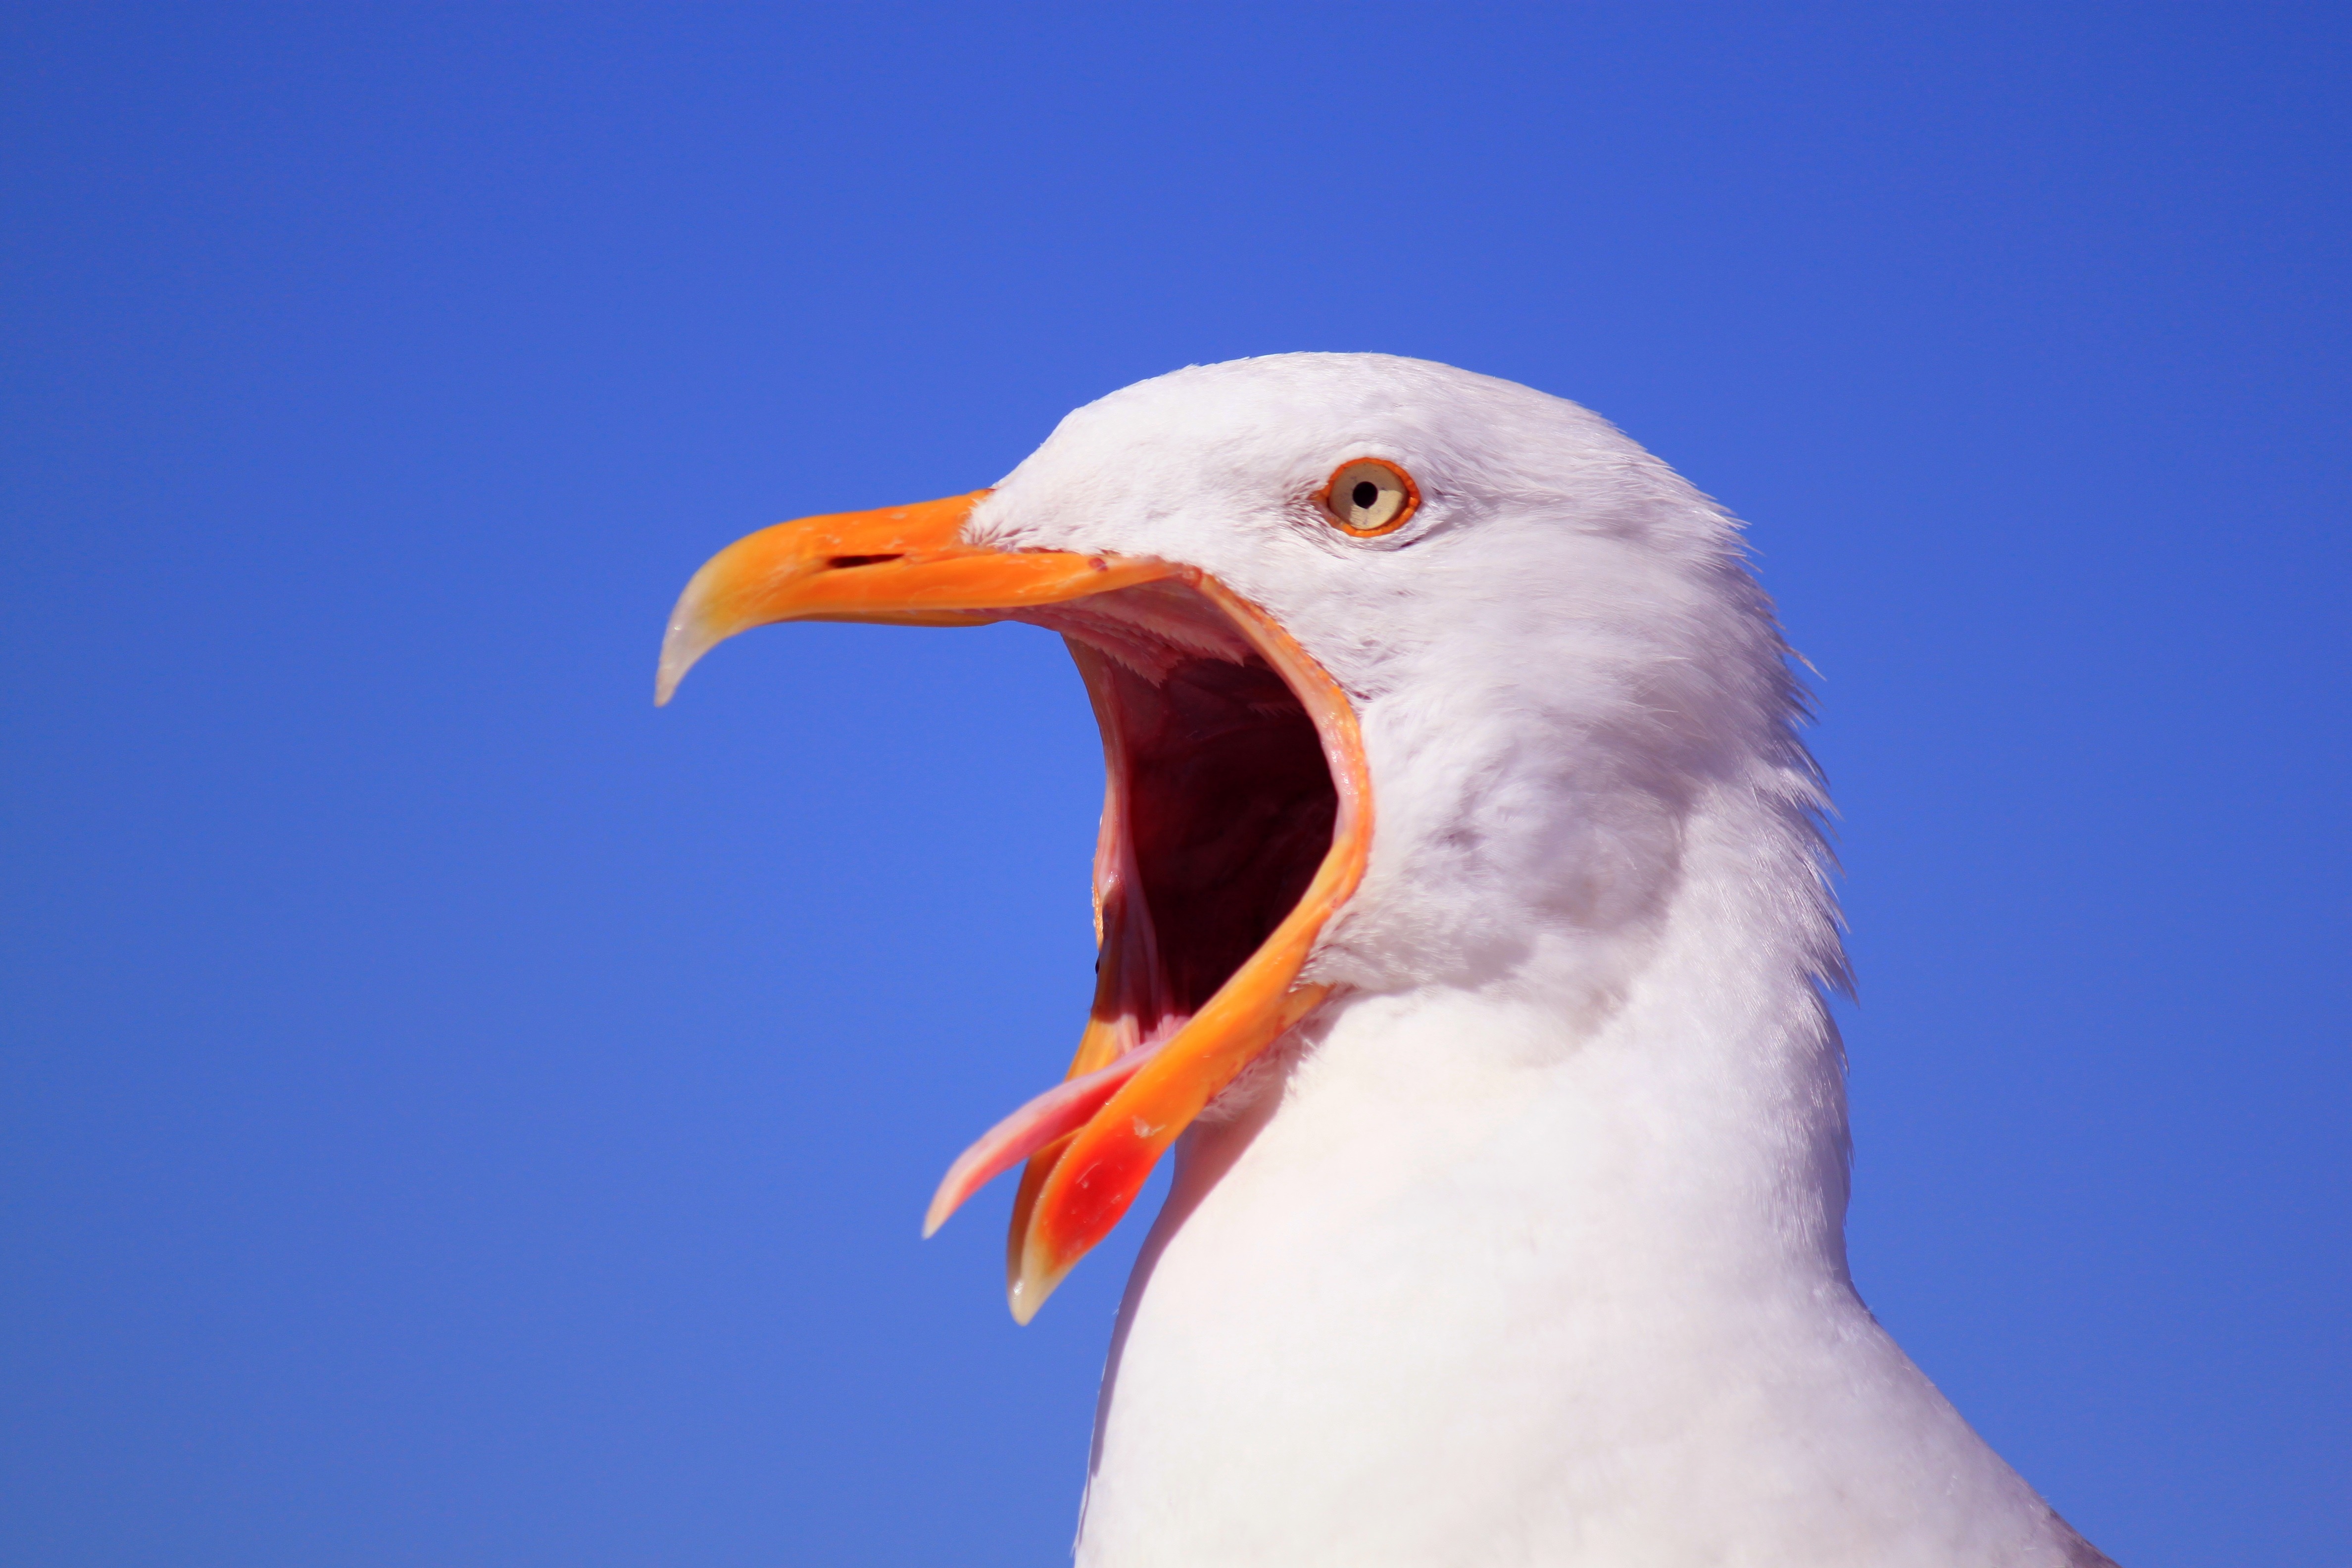
nature, bird, wing, sky, white, animal, seabird, seagull, portrait, spring, gull, beak, blue, close, feather, fauna, plumage, yawn, close up, birds, gulls, eye, animals, head, vertebrate, tongue, bill, scream, waterfowl, species, animal world, north sea, animal portrait, charadriiformes, european herring gull, gull portrait, open beak